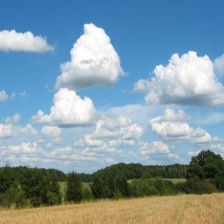
Cloud type: Cumulus